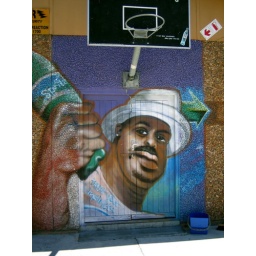
A man in a big hat holding a bottle of sprite. Say what you see.